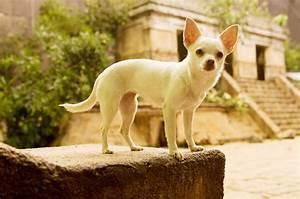
dog